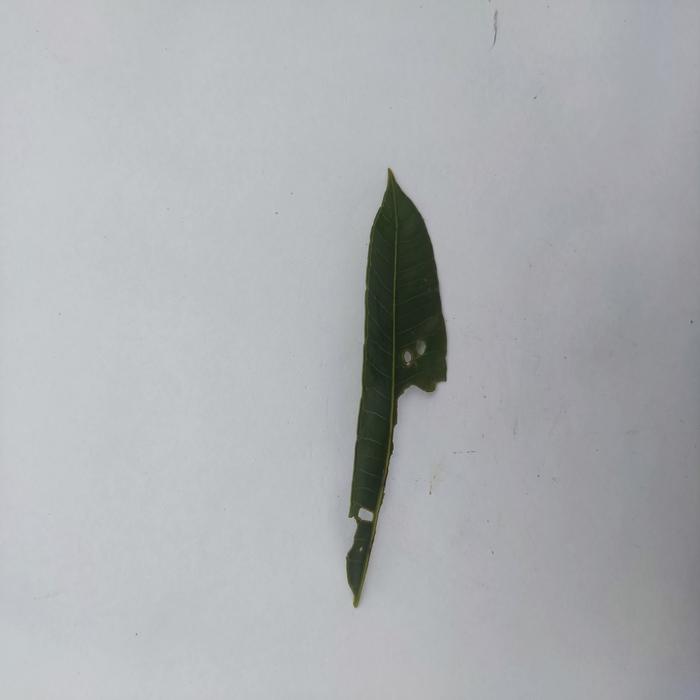
Crop: Hog Plum
Leaf condition: Caterpillars_Infestation